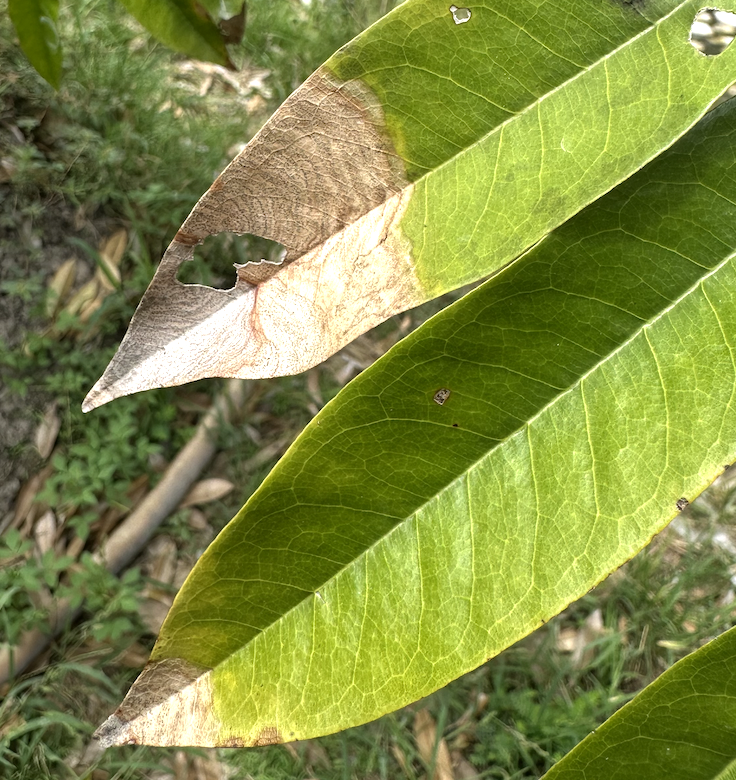
Label: anthracnose_disease